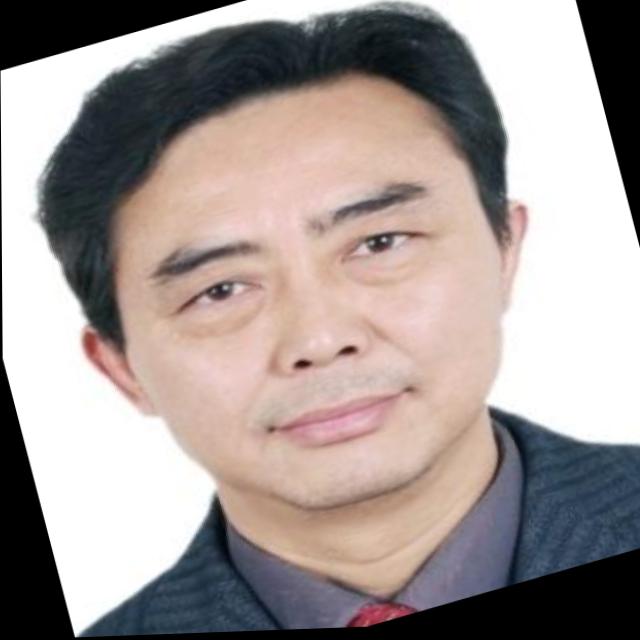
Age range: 45-64